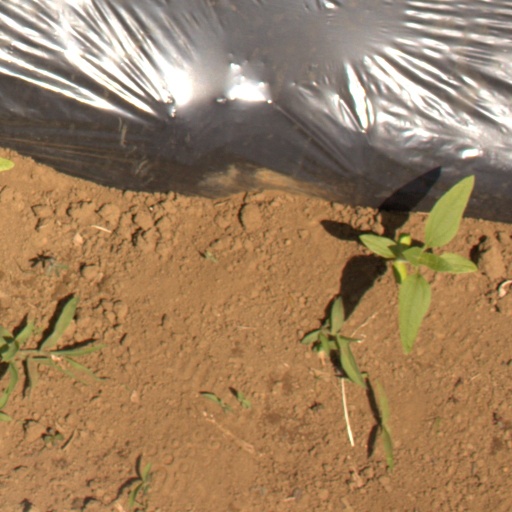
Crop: Jerusalem artichoke